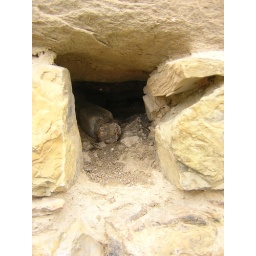
I found this bottle in a crack in the wall at the Villa and brought it home with me.